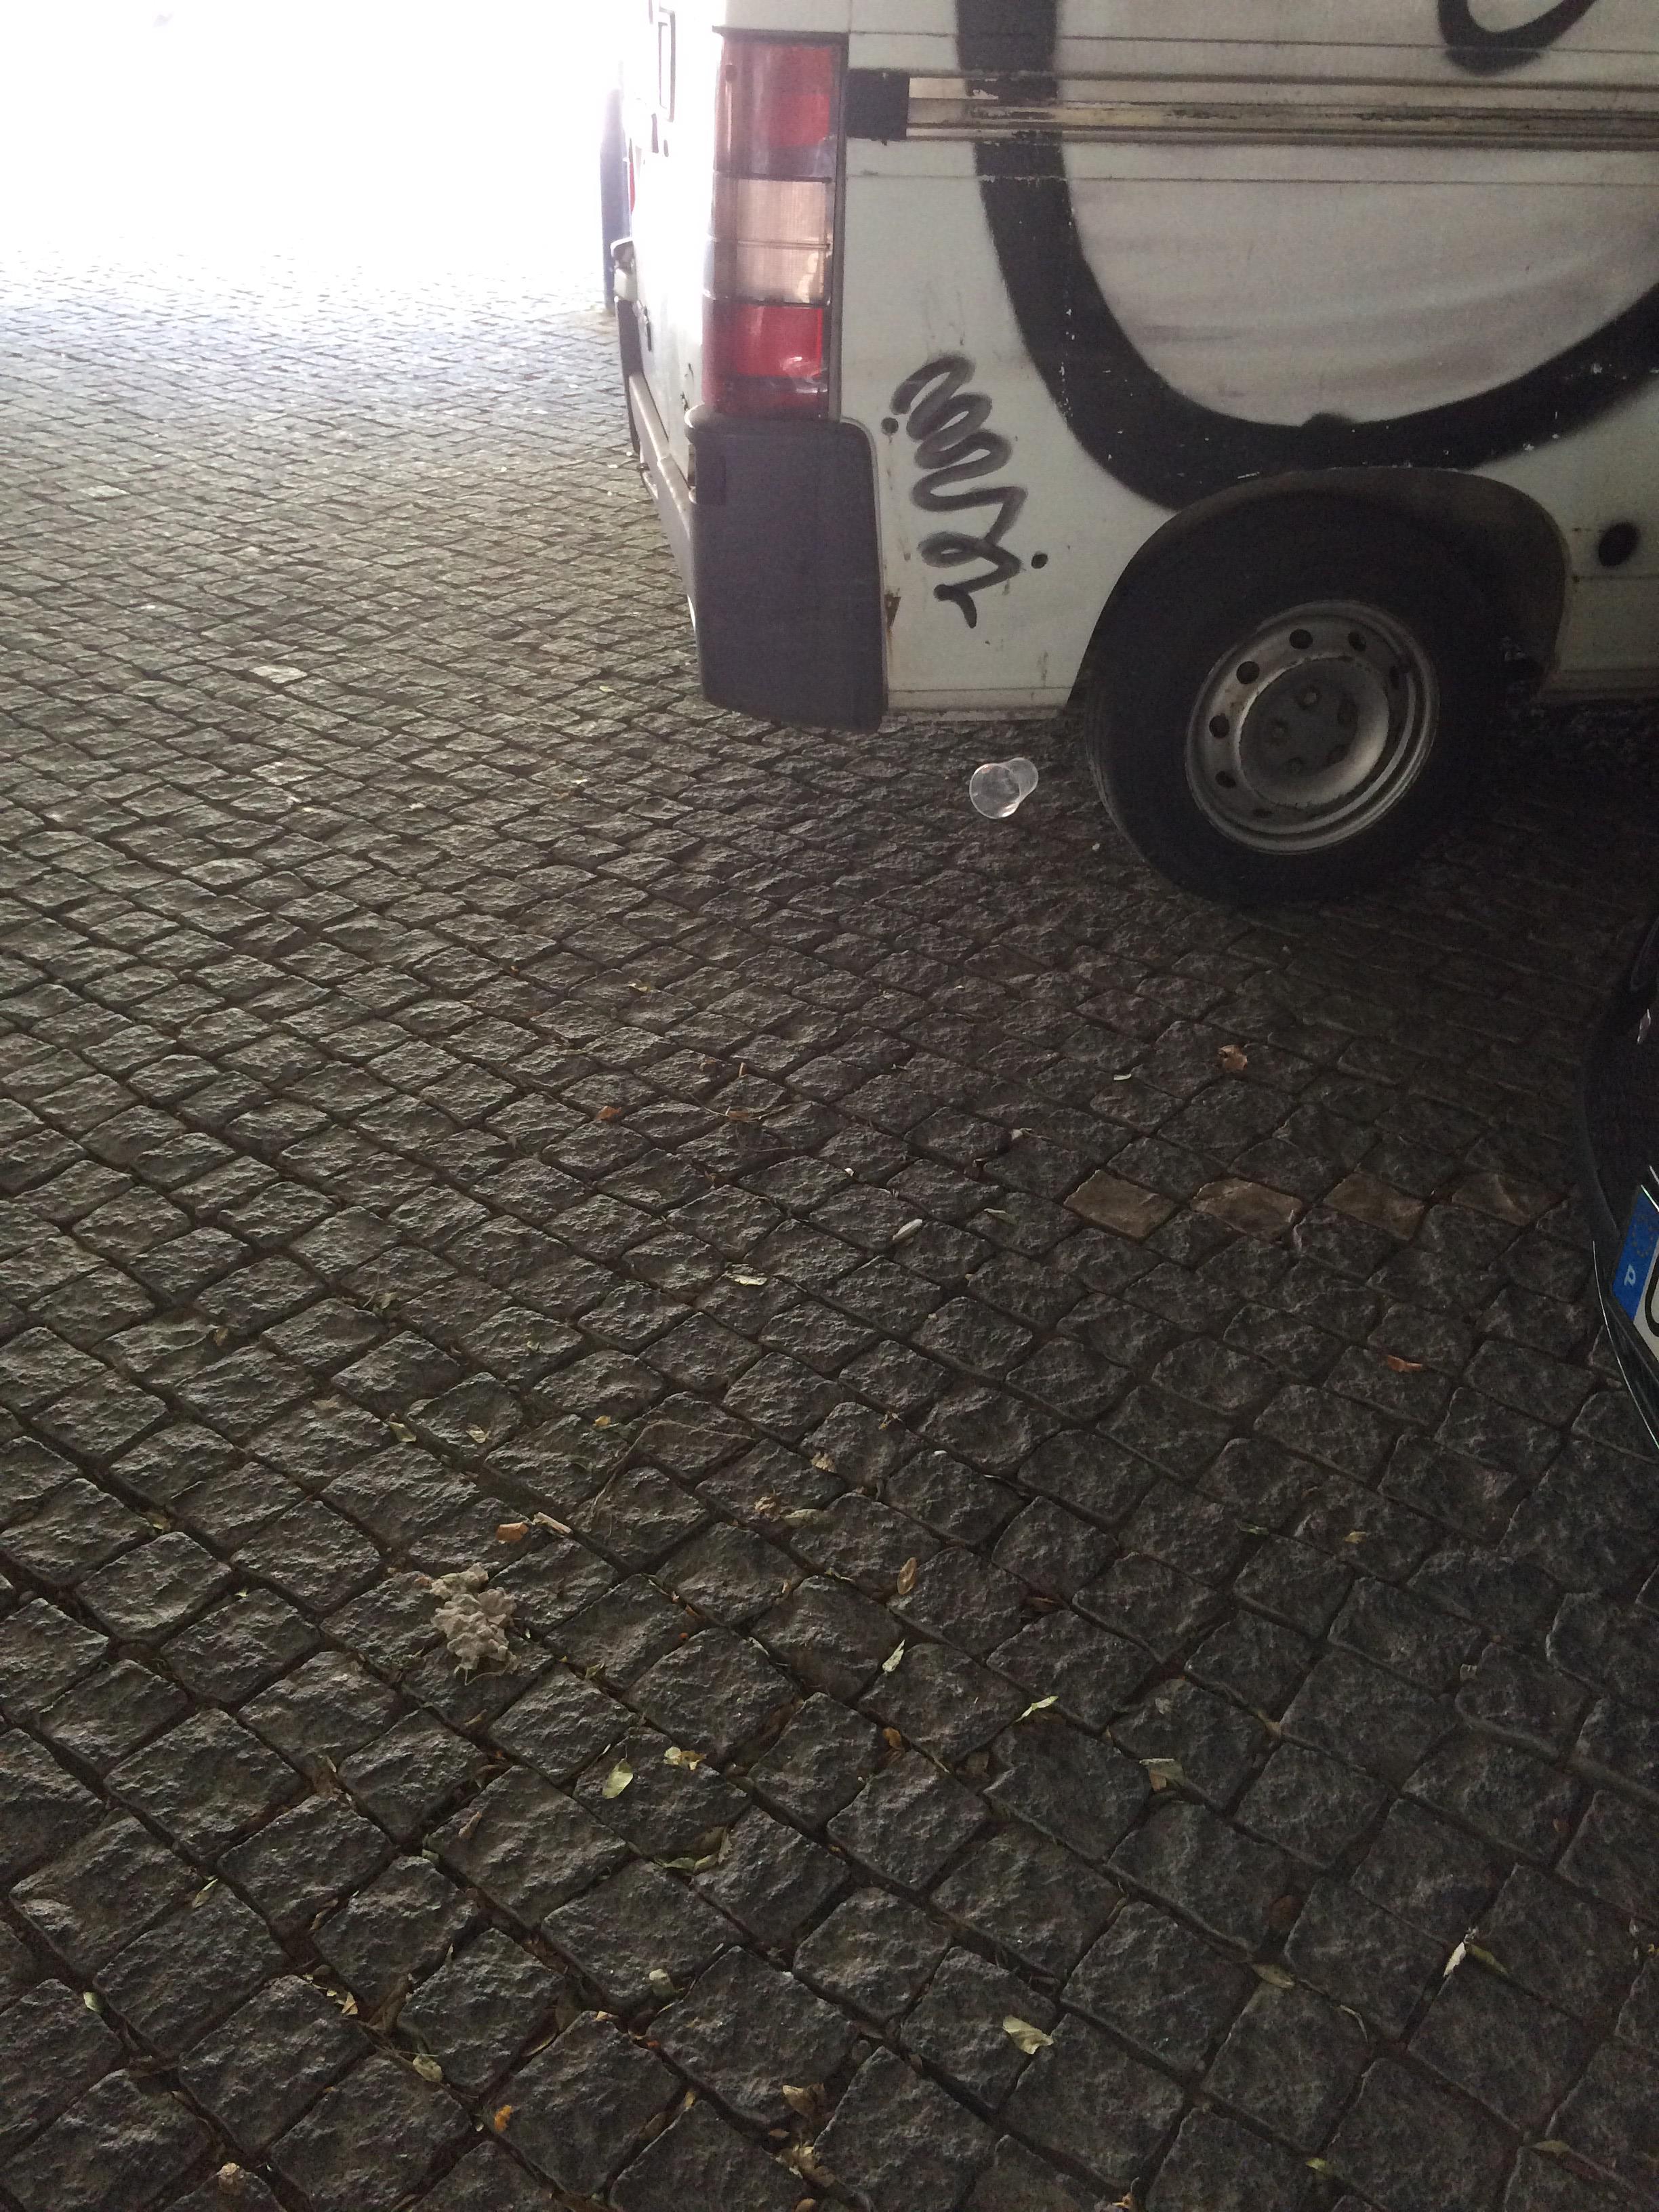
Object: Disposable plastic cup (Cup)